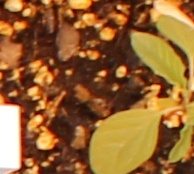
Label: Palmer Amaranth